Cumberland station (CTA)

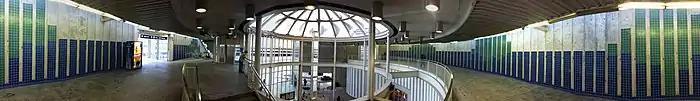
Panorama of the station interior.

The extension of the CTA line in the median of the Kennedy Expressway from Jefferson Park to O'Hare Airport, which included the construction of the Cumberland station, was first proposed by Mayor Richard J. Daley in 1972 by the Chicago Public Works Commission. The cost of this project was initially estimated at $80 million. The Chicago Plan Commission approved the project on August 8, 1974; by this point, the estimated cost of the project had risen to $174 million. The federal government approved the project and agreed to provide 80 percent of the funds for its construction in 1978, and construction on the extension began in March 1980. The extension was originally planned to open in 1982; however, its opening was delayed after a series of incidents including two strikes by workers on the line. The section of the extension from Jefferson Park to River Road, including Cumberland, opened on February 27, 1983; the CTA ran free shuttle trains between the new stations at River Road, and Harlem, the day before their opening so riders could "get acquainted" with the new line. The final cost of the extension was $198.9 million, with the Cumberland station costing approximately $10 million.